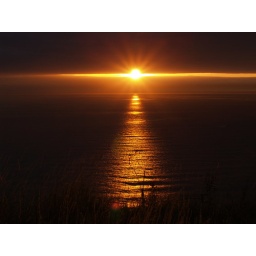
There was a bank of cloud on the horizon.This capture is the moment the sun rose above that cloud.